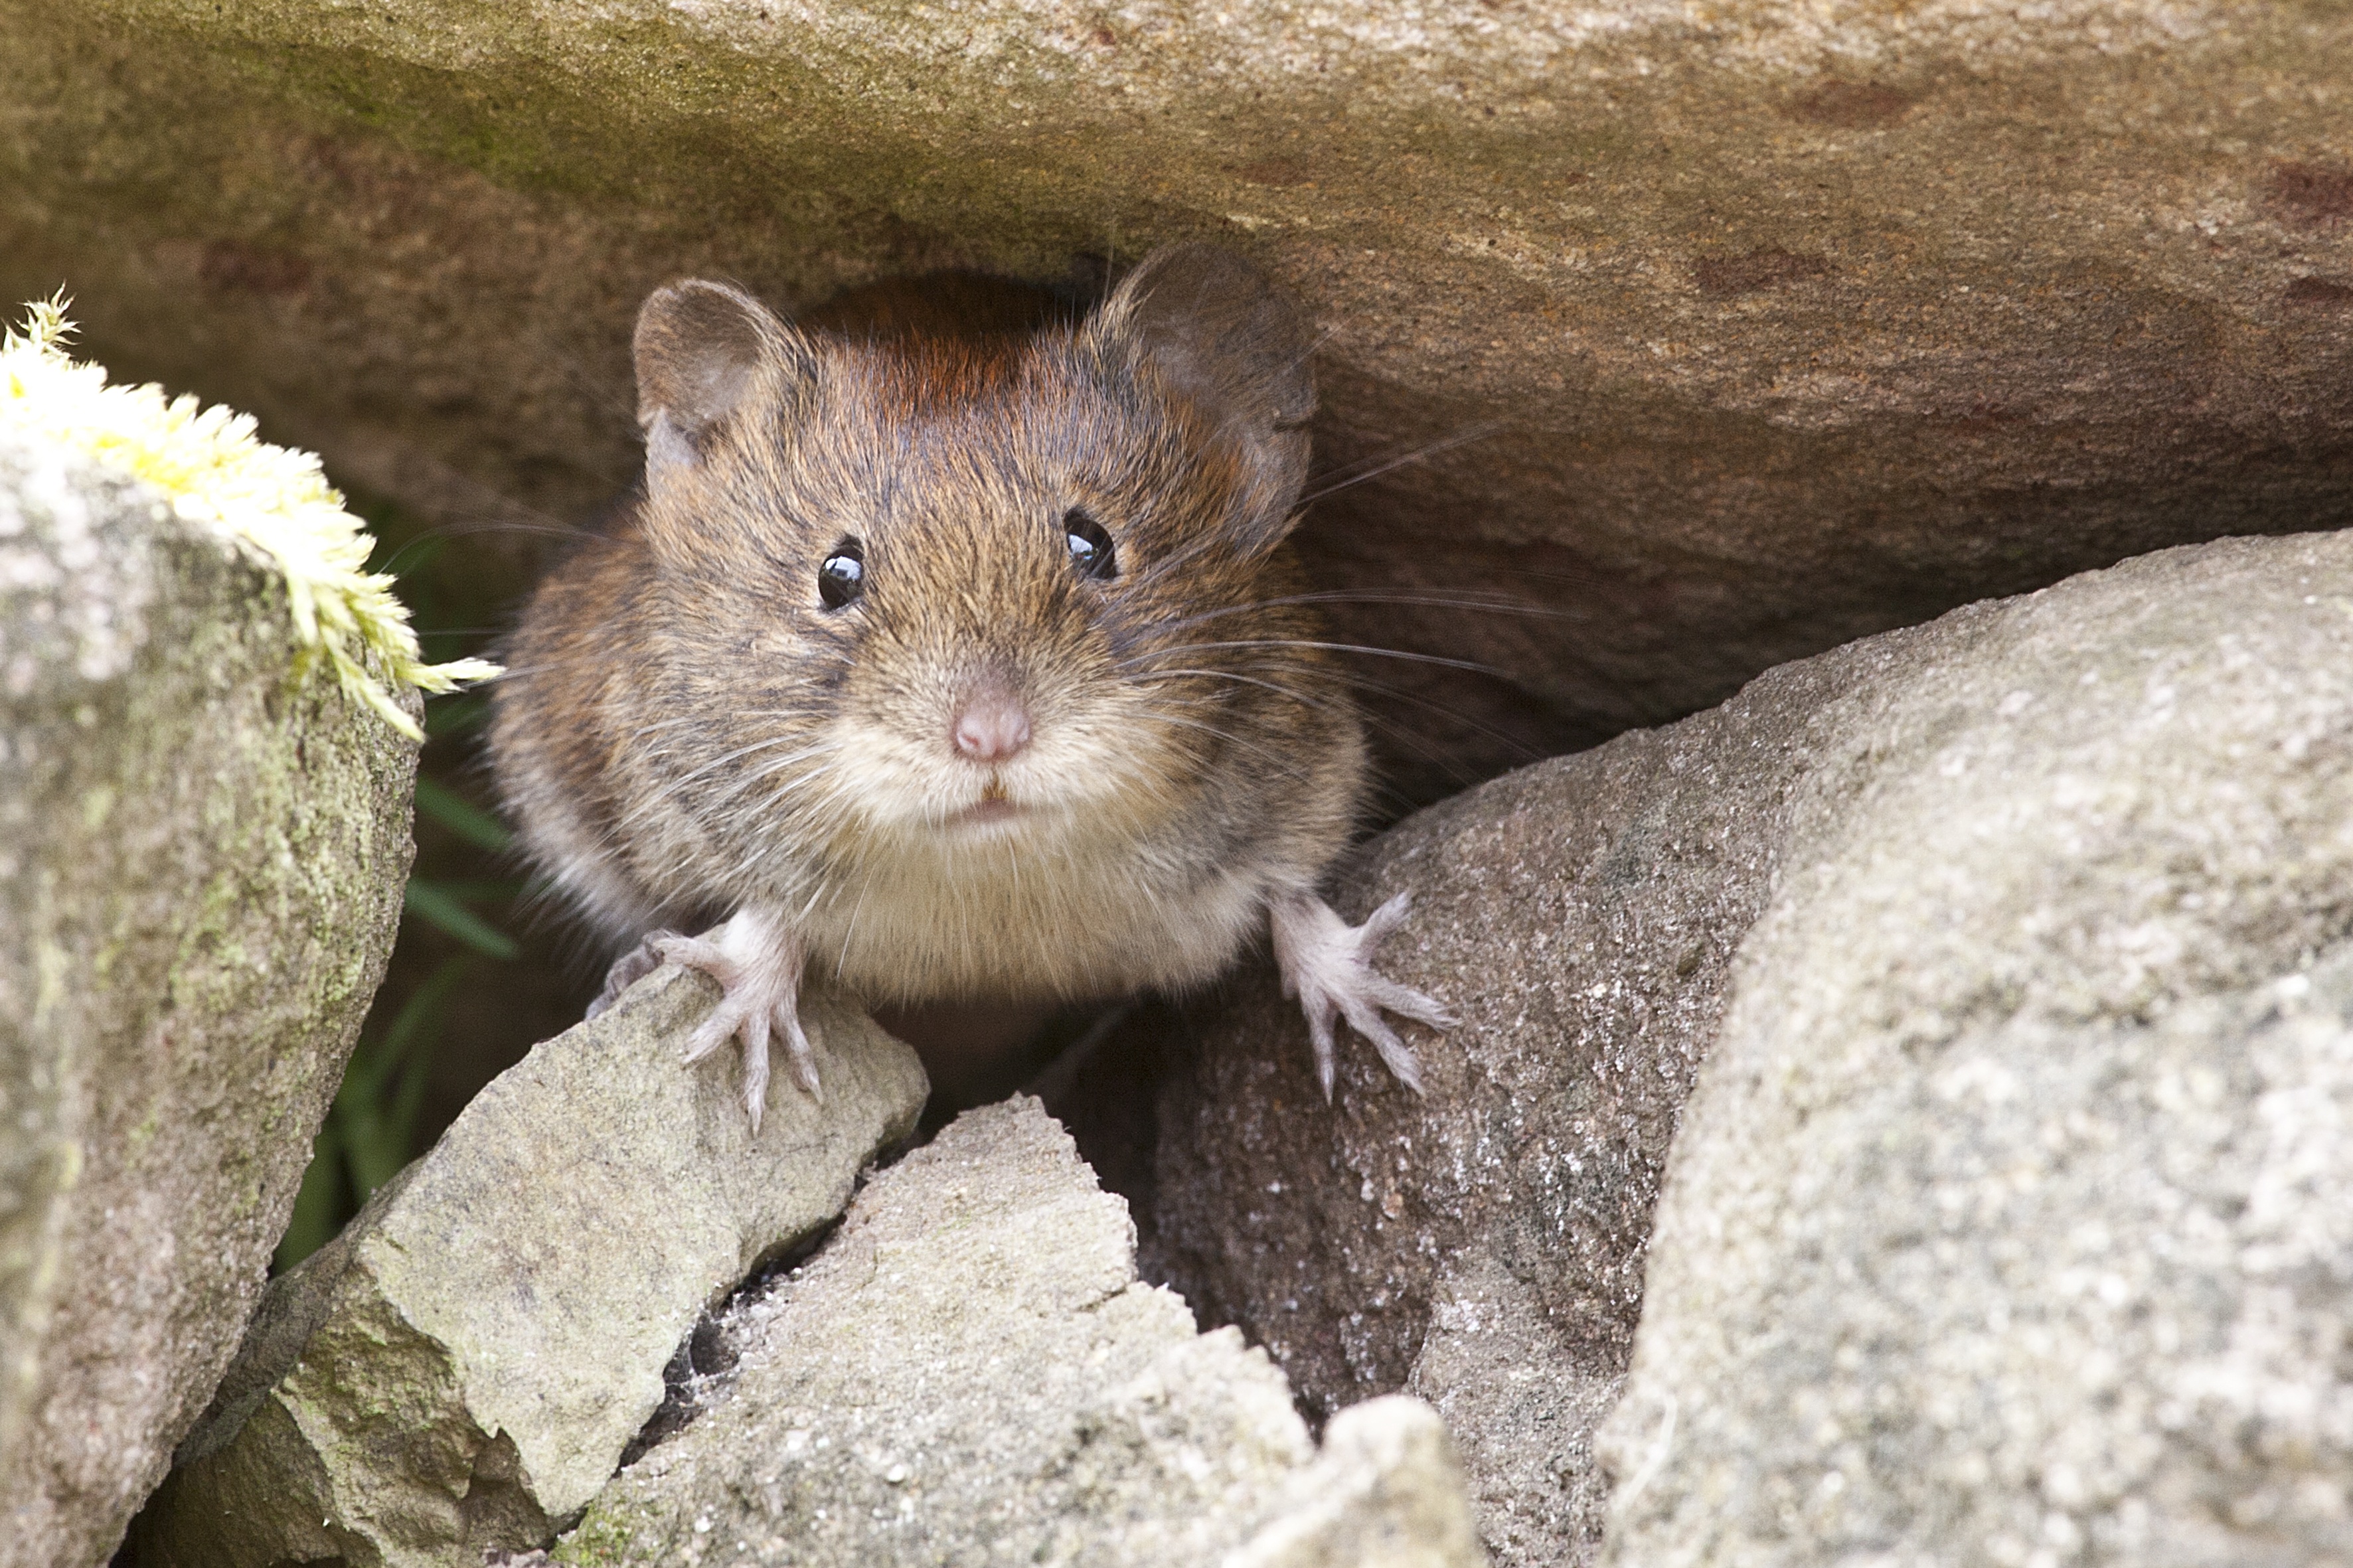
nature, mouse, wildlife, mammal, squirrel, rodent, fauna, whiskers, vertebrate, button eyes, gerbil, muridae